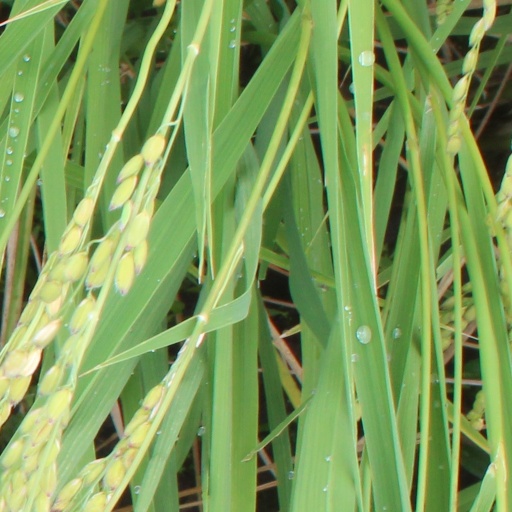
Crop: rice